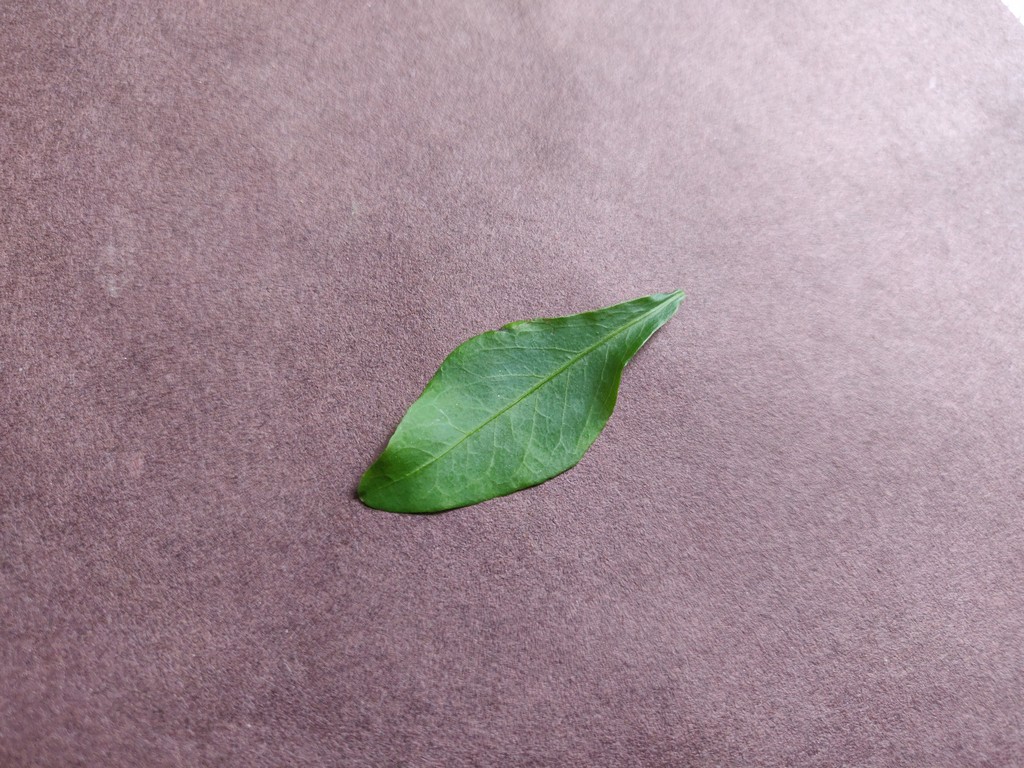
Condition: Healthy
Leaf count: single
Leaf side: front